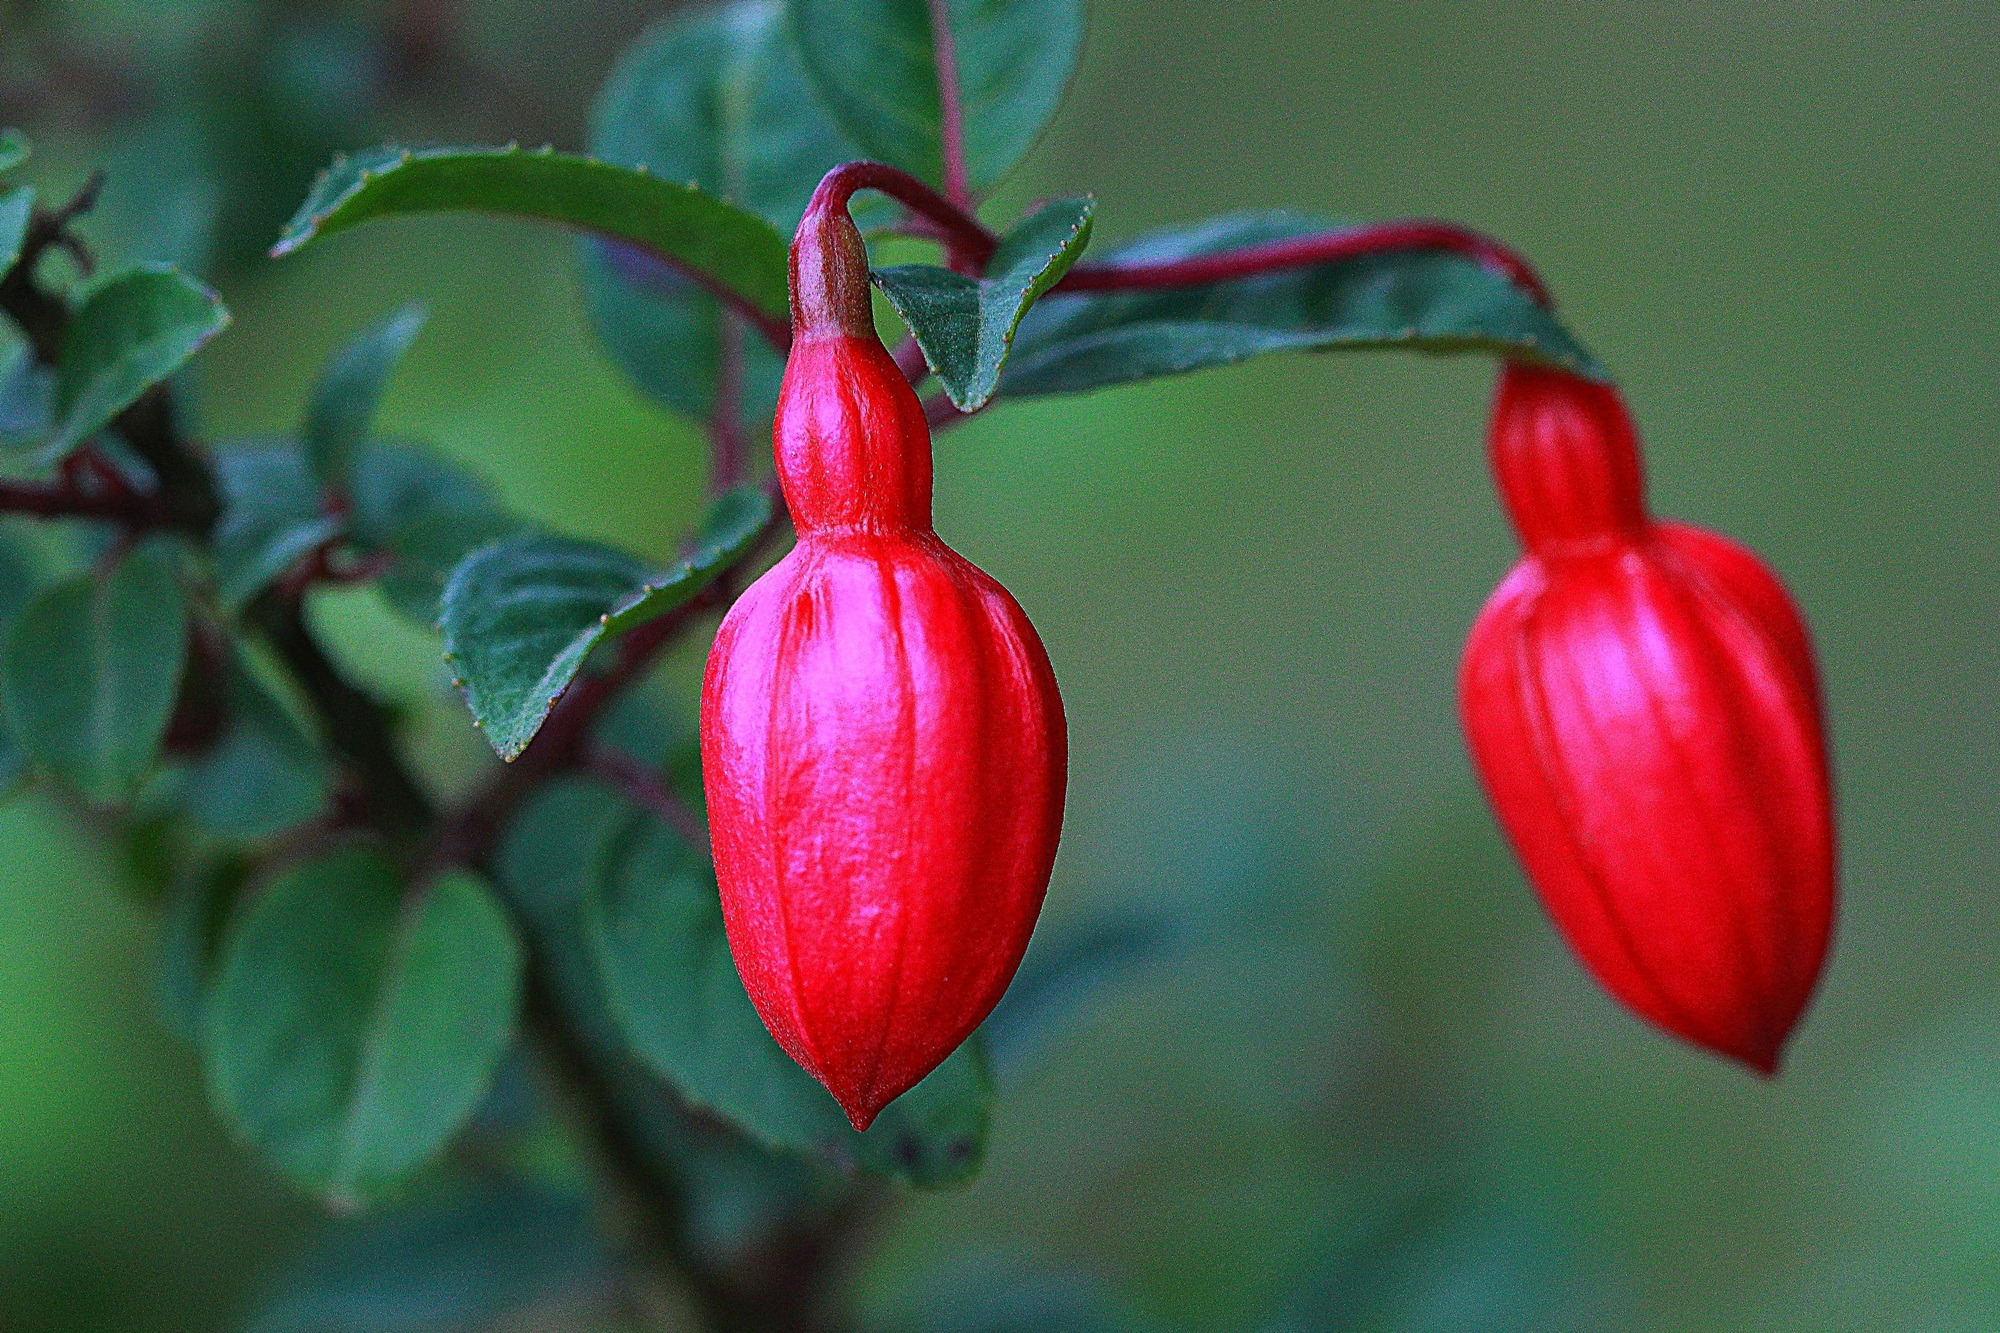
nature, blossom, plant, flower, petal, food, red, produce, blue, flora, fuchsia, macro photography, flowering plant, chili pepper, plant stem, land plant